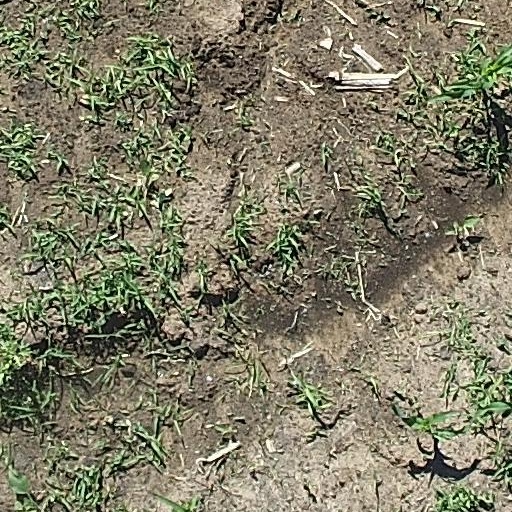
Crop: maize; corn